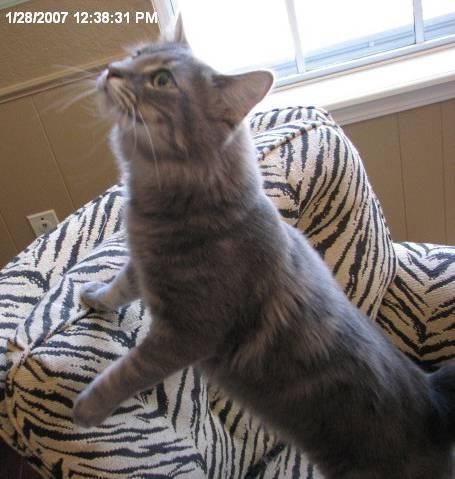
cat